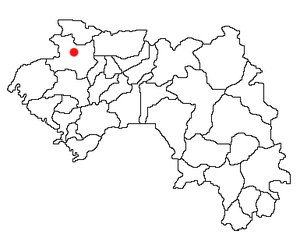
La préfecture de Gaoual est une subdivision administrative de la république de Guinée. Située au nord-ouest du pays, dans la région naturelle de Moyenne-Guinée, cette préfecture fait partie de la région administrative de Boké. Son chef-lieu est la ville de Gaoual.